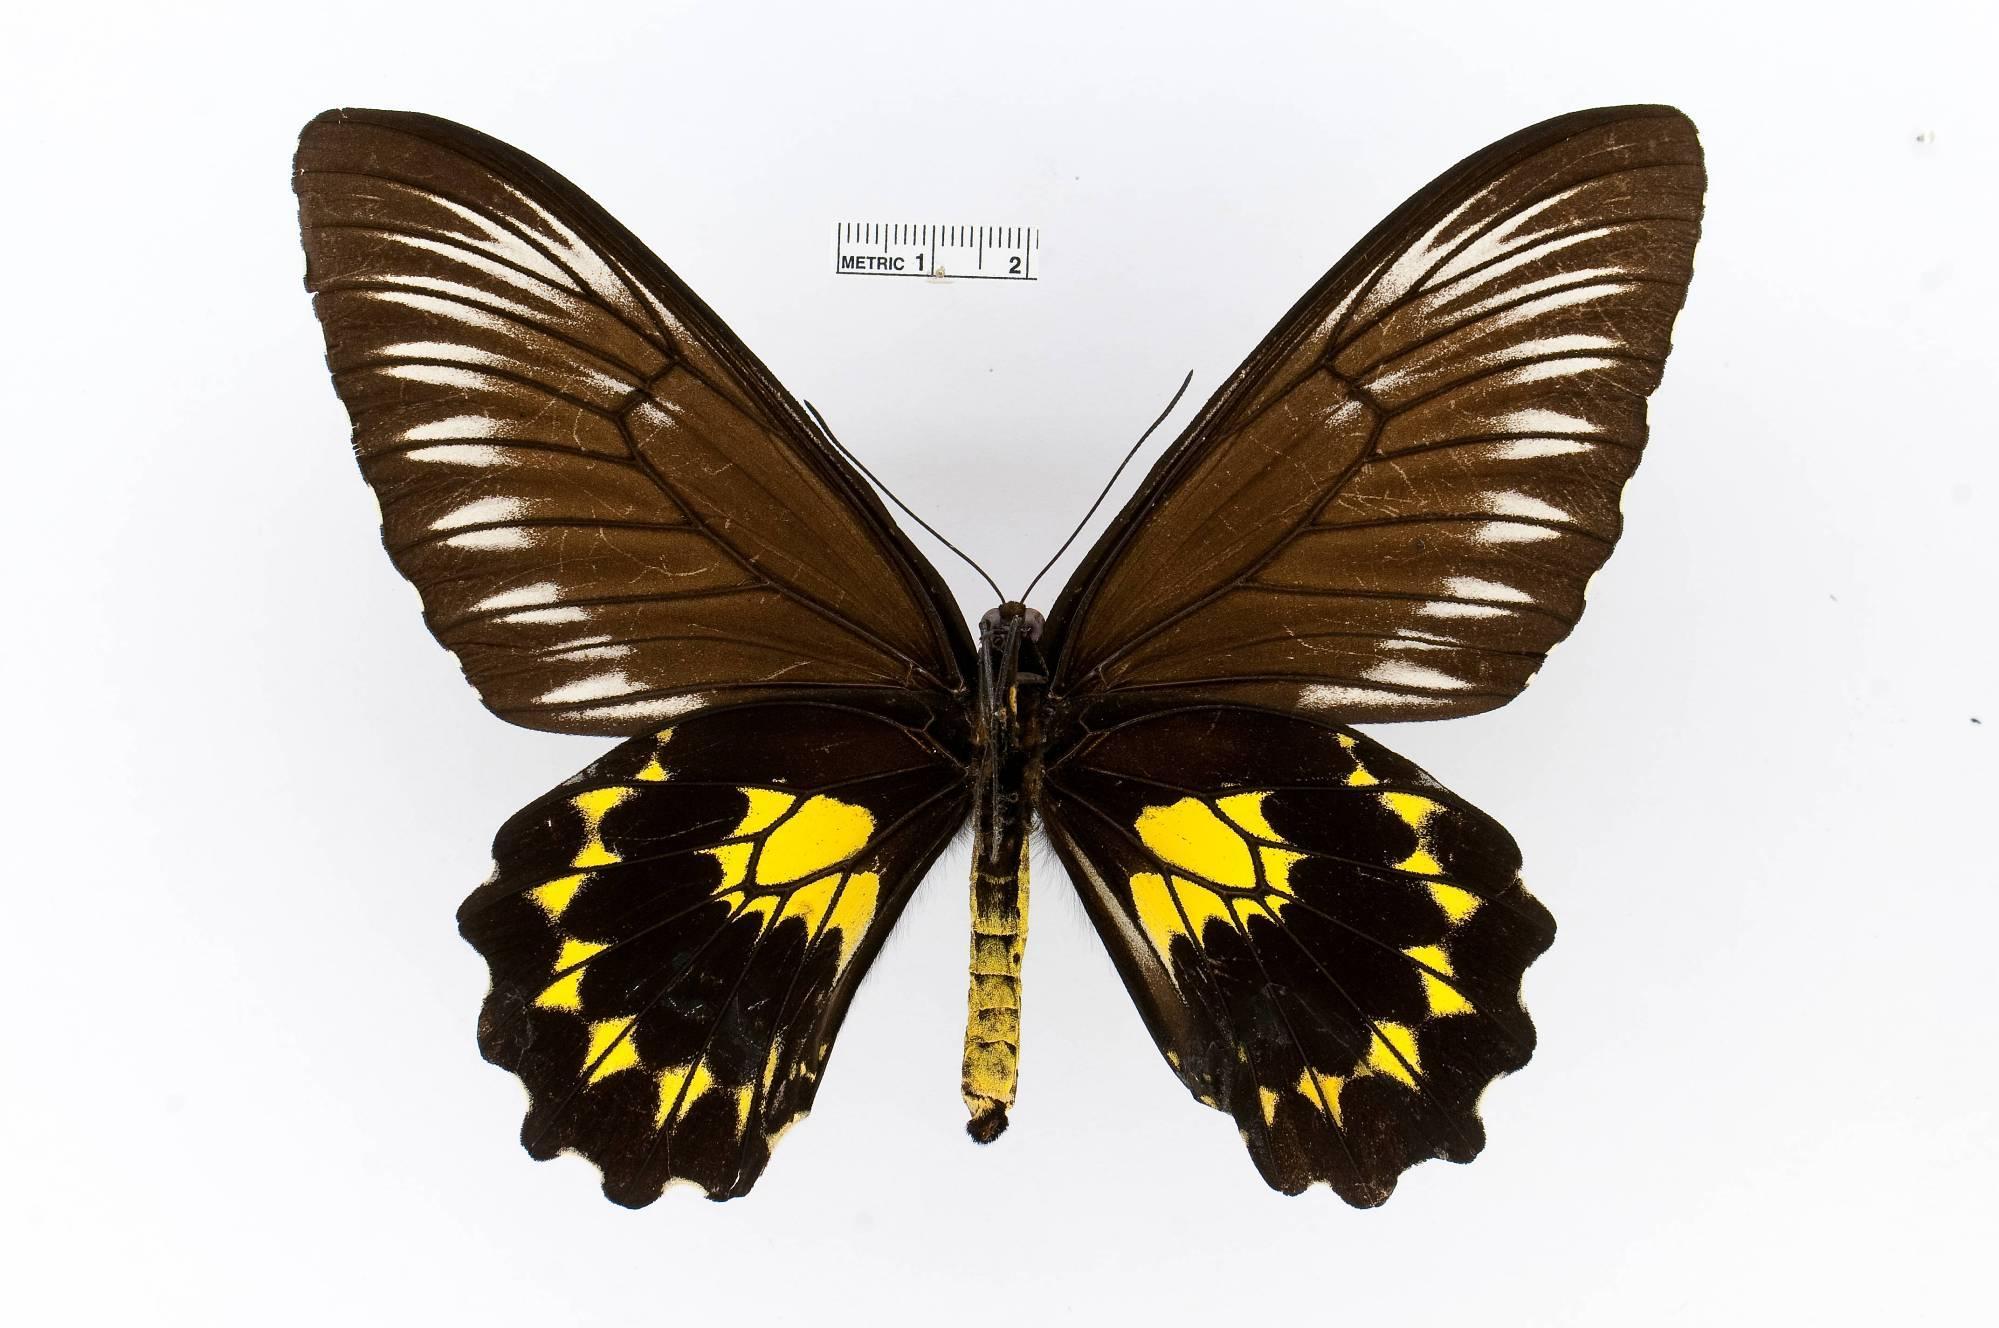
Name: Troides miranda
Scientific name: Troides miranda
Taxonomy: Animalia, Arthropoda, Insecta, Lepidoptera, Papilionidae, Papilioninae
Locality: [Not Stated] Borneo, [Not Stated]
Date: [Not Stated]